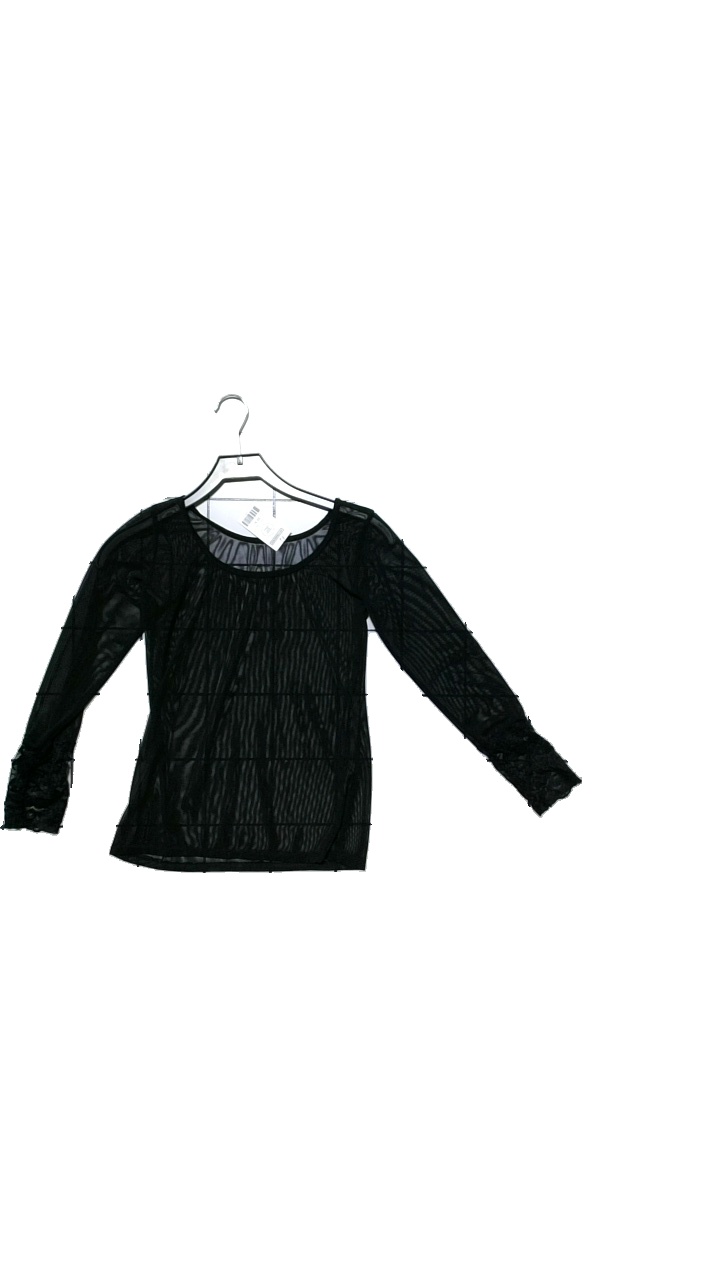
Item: Top (Ladies)
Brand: Missing
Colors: Black
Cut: Regular
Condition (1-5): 5
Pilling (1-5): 5
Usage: Reuse
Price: <50